Expo 2010 pavilions

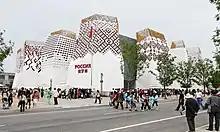
Russia Pavilion

The 2,000 m Philippines Pavilion was designed to become the largest exhibition in the country's history at the World Expo. The theme of the pavilion was "Performing Cities."